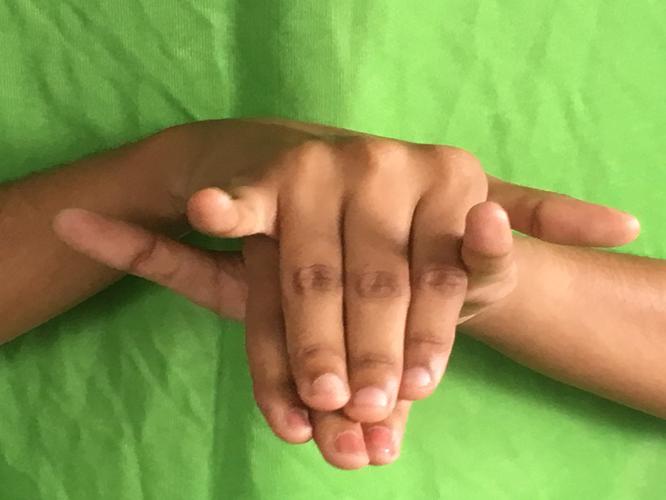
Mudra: Varaha
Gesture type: double_hand